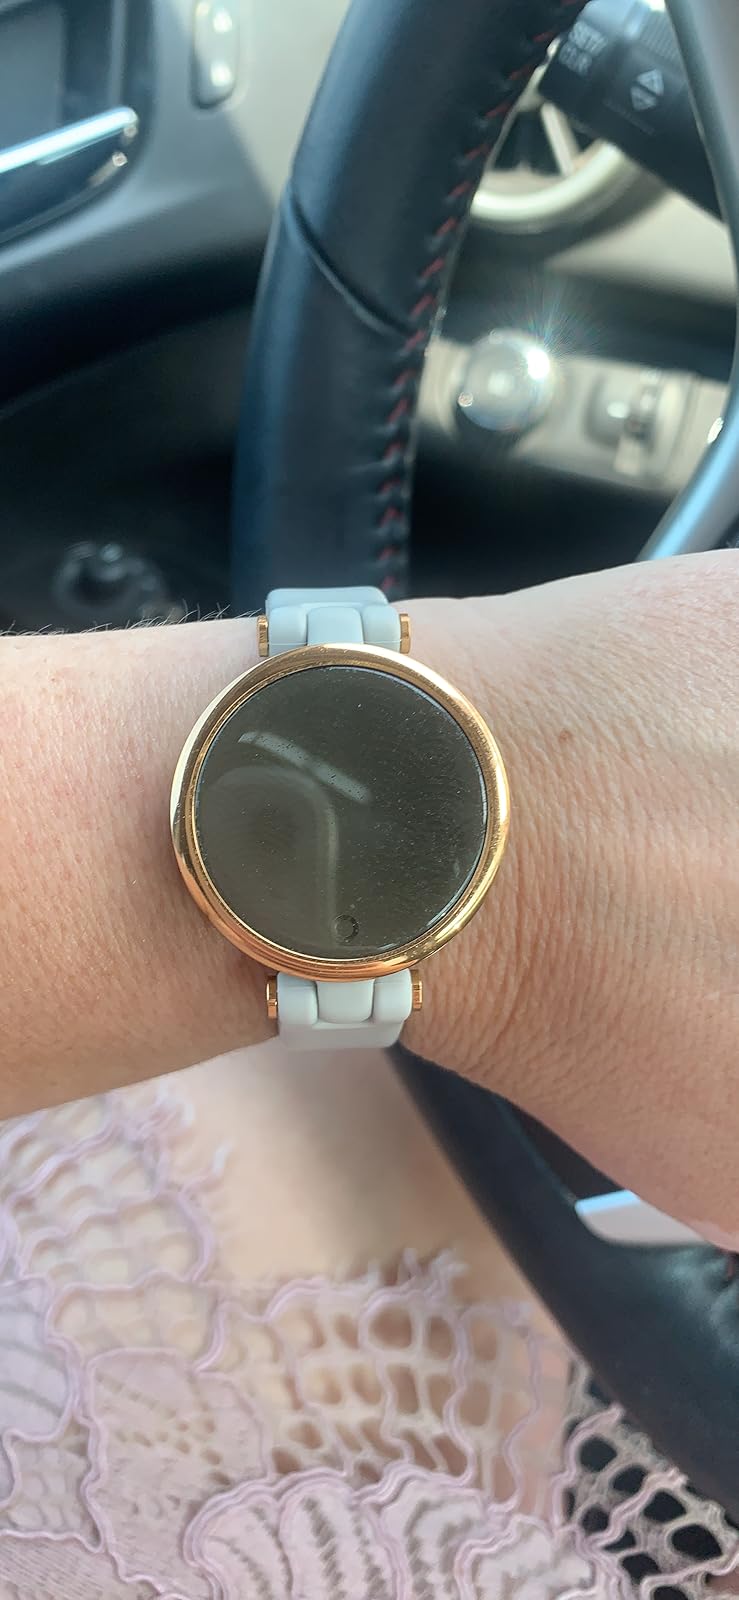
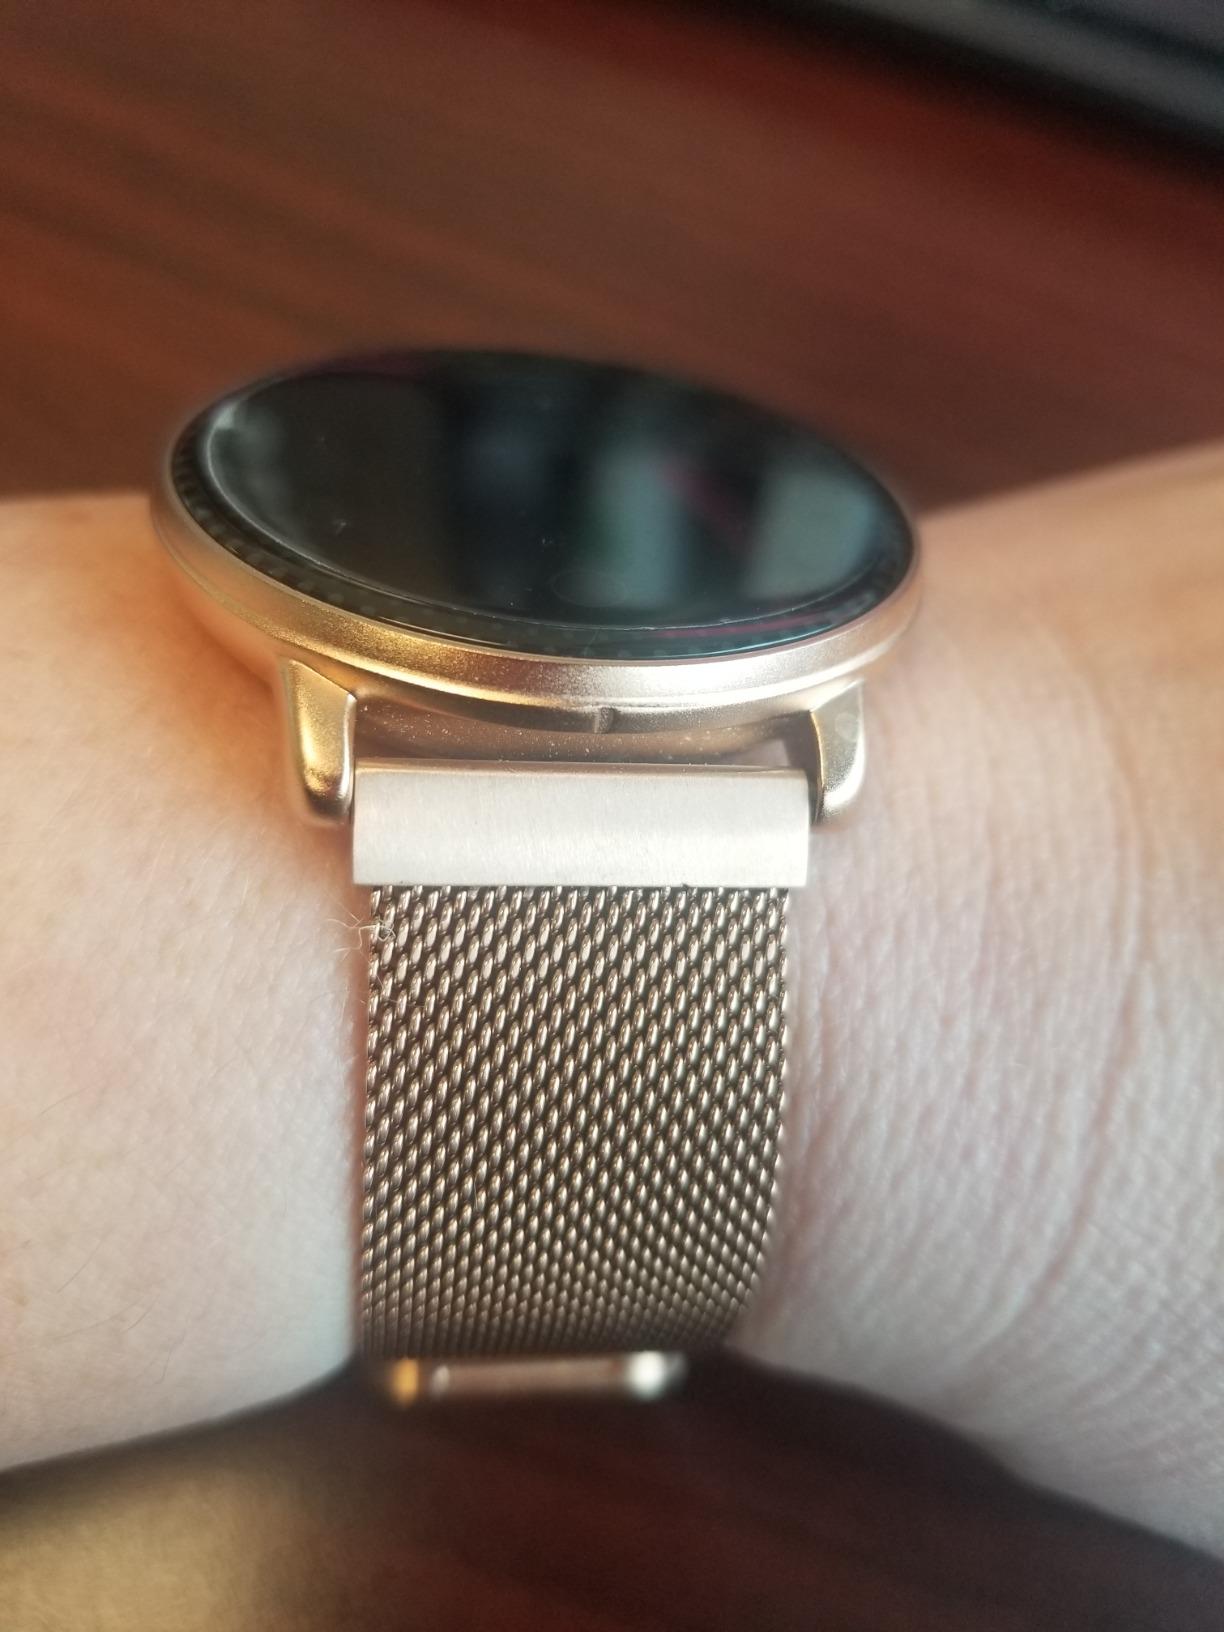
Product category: smartwatch
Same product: no